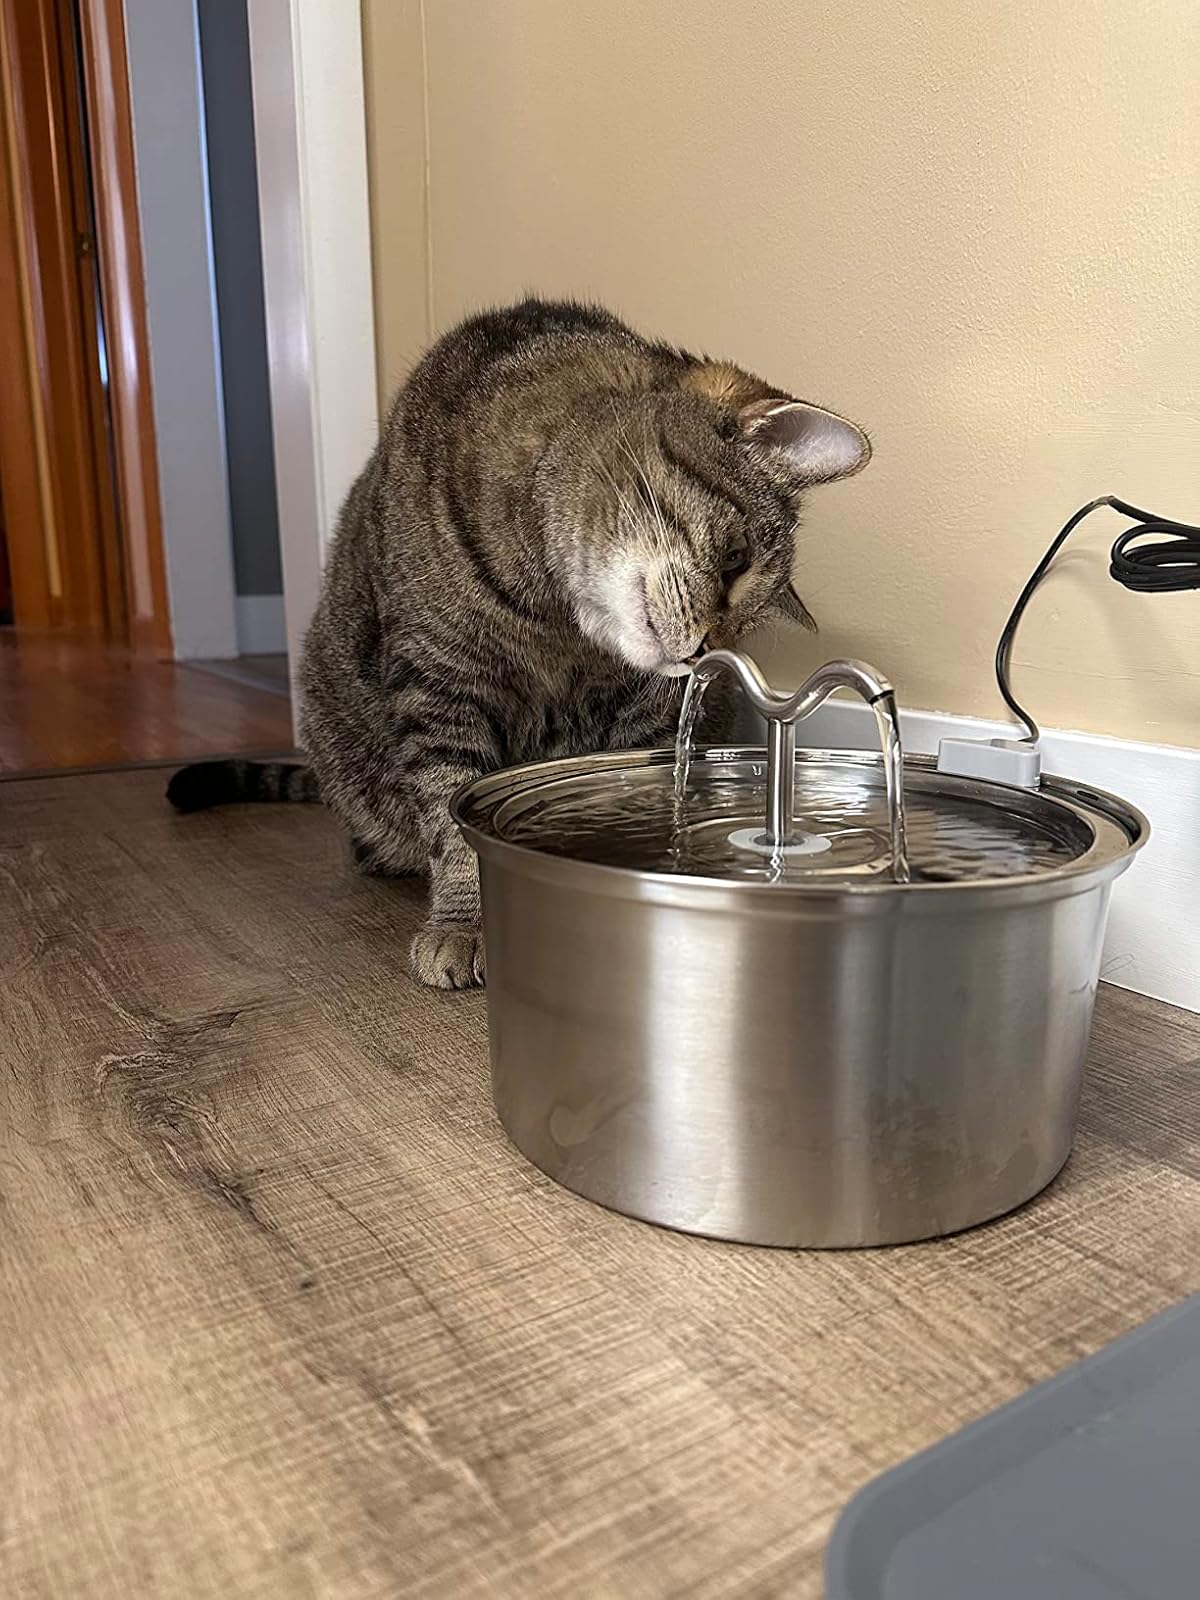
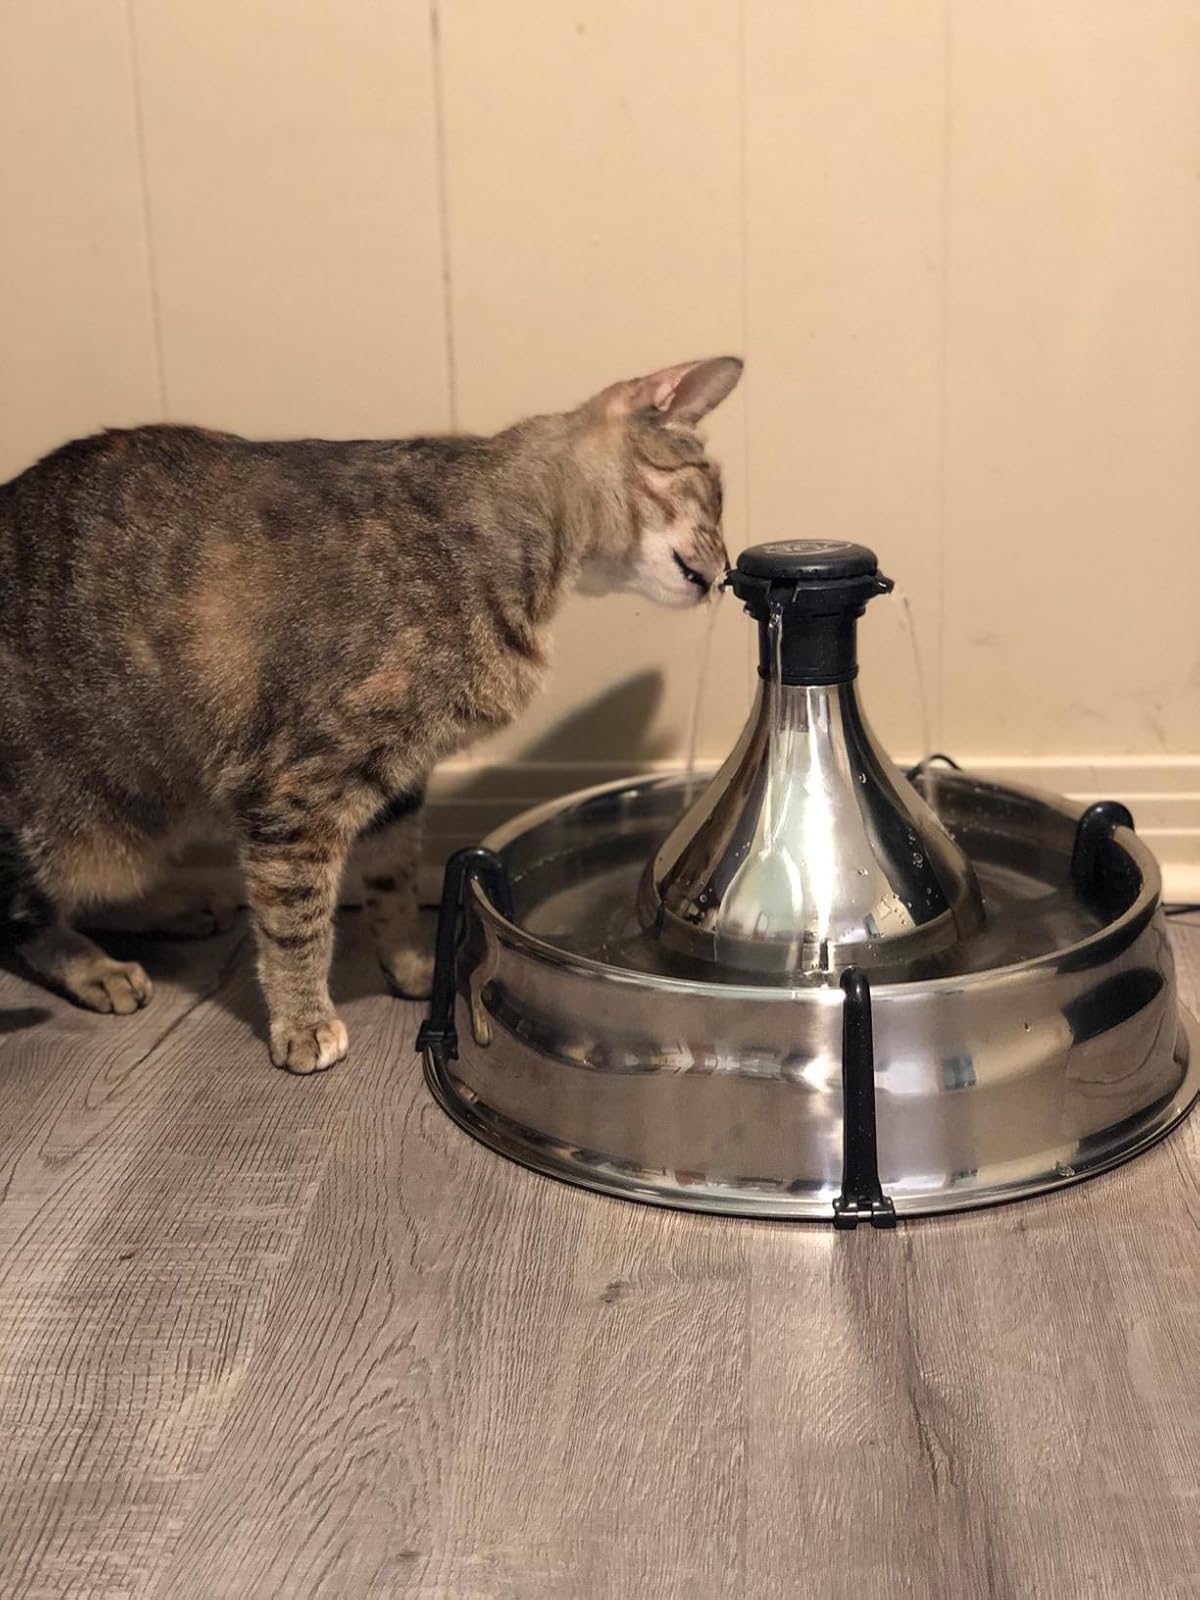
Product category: items_bowl
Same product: no